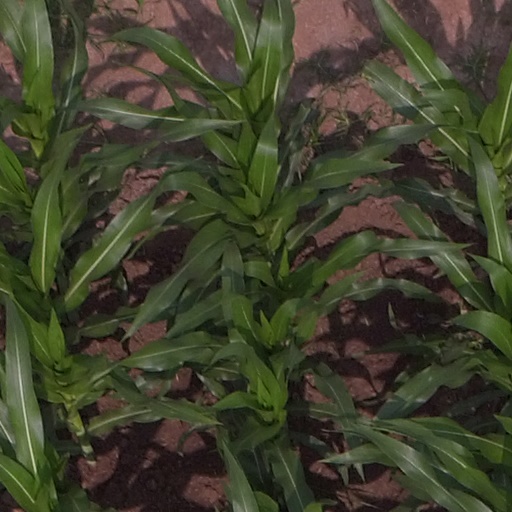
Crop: maize; corn